Jerrod Niemann

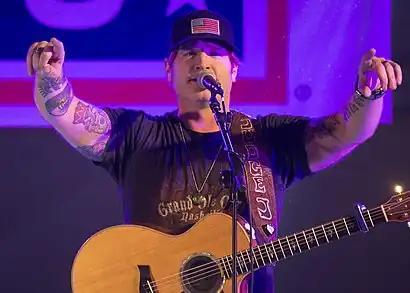
Niemann performing at Morón Air Base in Spain

Jerrod Lee Niemann (born July 24, 1979) is an American country music singer and songwriter. He has released one single for Category 5 Records (2006); three albums for Sea Gayle Music/Arista Nashville: "Judge Jerrod & the Hung Jury" (2010), "Free the Music" (2012), and "High Noon" (2014); and one album, "This Ride" (2017), for Curb Records. These albums have produced a combined ten Top 40 entries on the Hot Country Songs and Country Airplay charts, including the Platinum Number 1 singles "Lover, Lover" (a cover of Sonia Dada's "You Don't Treat Me No Good") and "Drink to That All Night" and Gold Top 5 single "What Do You Want". He has also co-written three singles for Garth Brooks: the chart topping Chris LeDoux tribute "Good Ride Cowboy", as well as "That Girl Is a Cowboy" and "Midnight Sun". Jamey Johnson, Lee Brice, Blake Shelton, Colbie Caillat, Diamond Rio, The Cadillac Three, Mark Chesnutt, John Anderson, Neal McCoy, Christian Kane, and Julie Roberts have also recorded Niemann's songs.